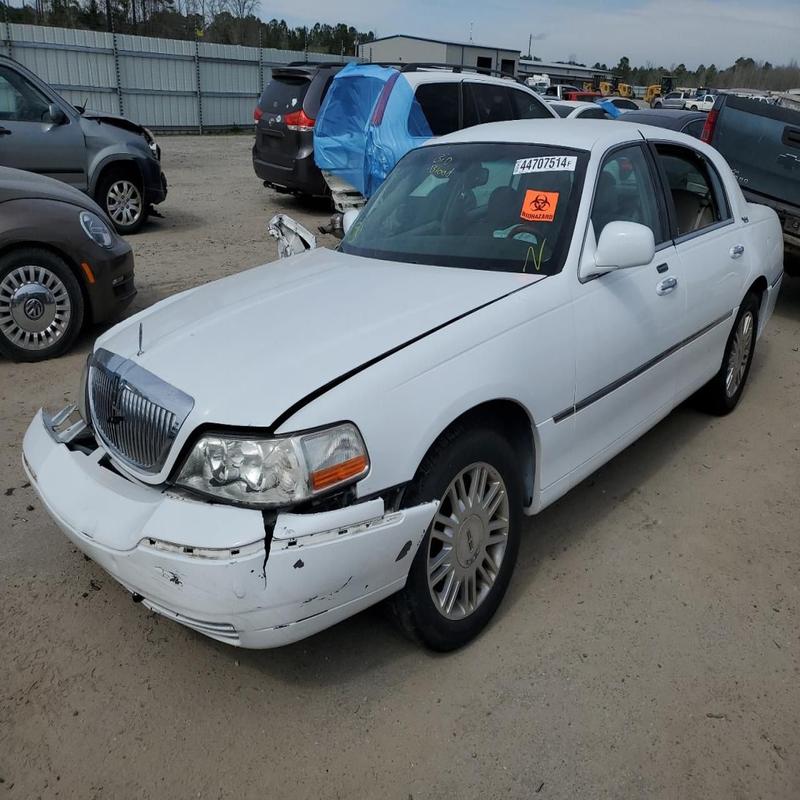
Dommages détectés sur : pare-choc avant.
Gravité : majeur